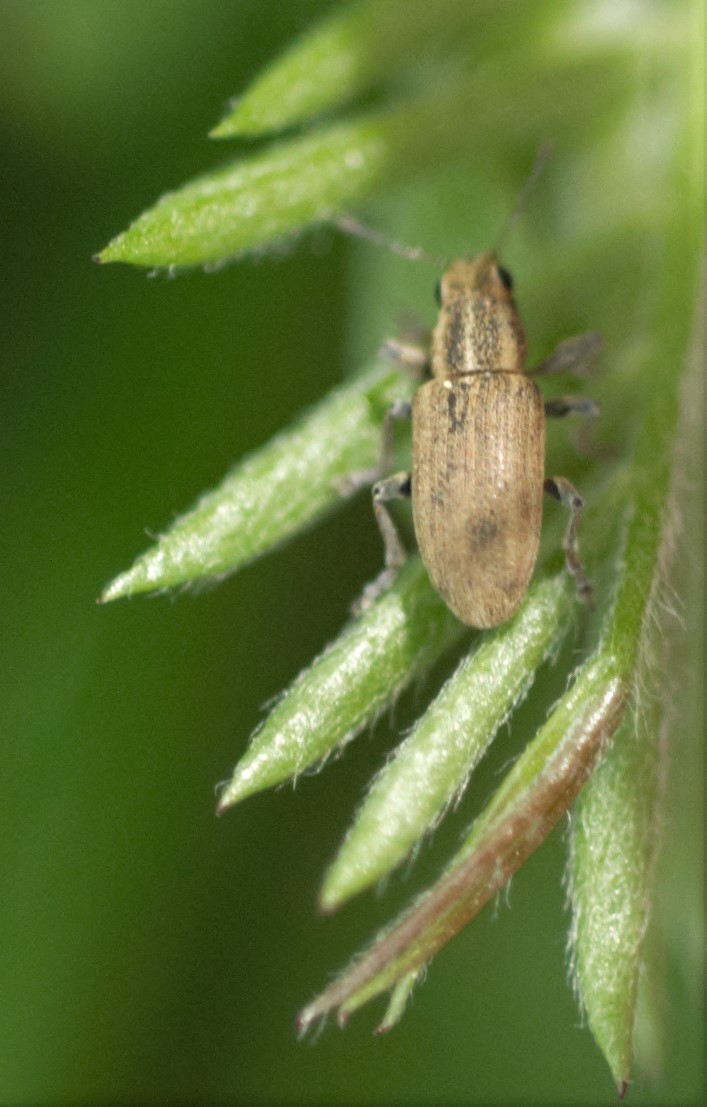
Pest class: pea_leaf_weevil